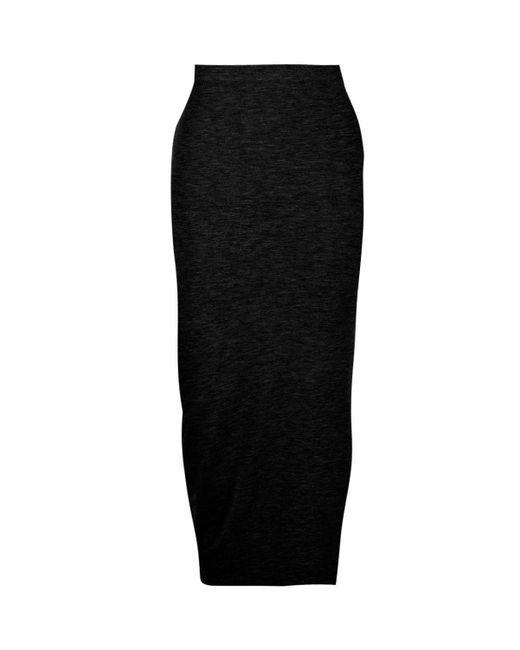
Slim Fit schwarzer Baumwollrock für Damen